Lymington Times and New Milton Advertiser

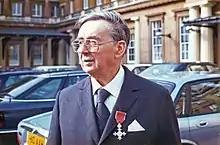
Charles Curry after receiving his MBE in 1997

A Hoe and Crabtree Viscount printer was installed in 1990, which the previous owner had converted to direct litho, is purchased and erected on the New Milton Site. The press was constructed over a period of five years and allowed a progressive change from hot metal to photosetting. By 1995 the handover to the Hoe and Crabtree Viscount was complete, and the last run of the old Northern Press and Engineering Company rotary machine was in October.